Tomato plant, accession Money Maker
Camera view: bottom (45 deg); turntable rotation: 30 degrees
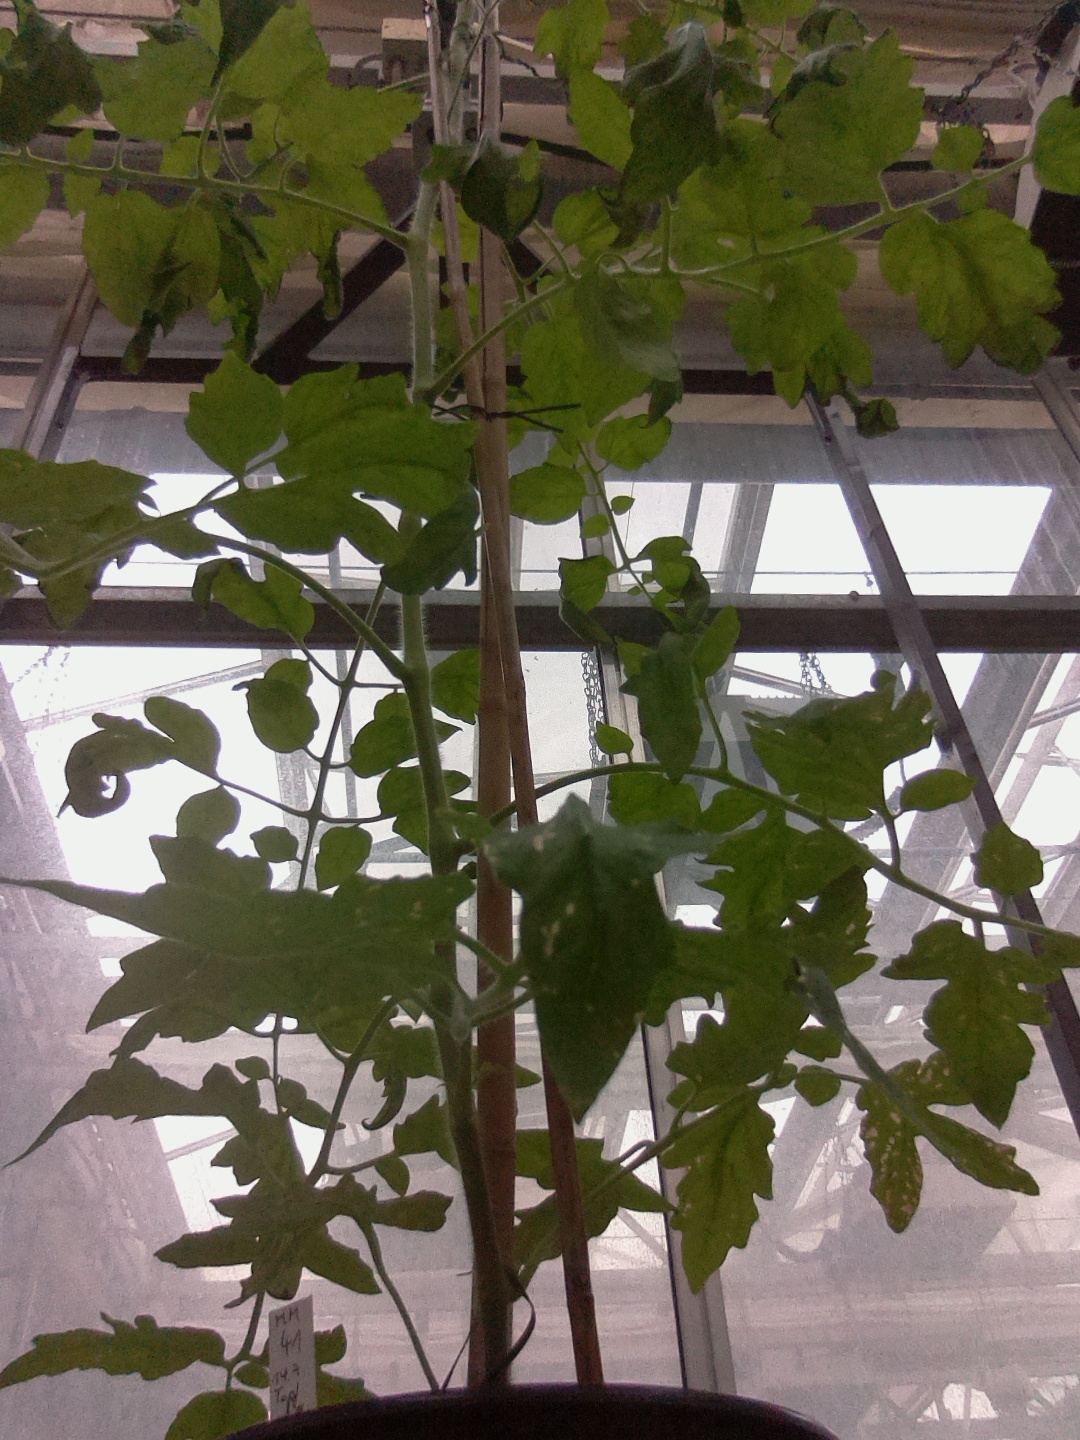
BBCH growth stage 66: Full flowering, 60%-70% of flowers open, more petals falling